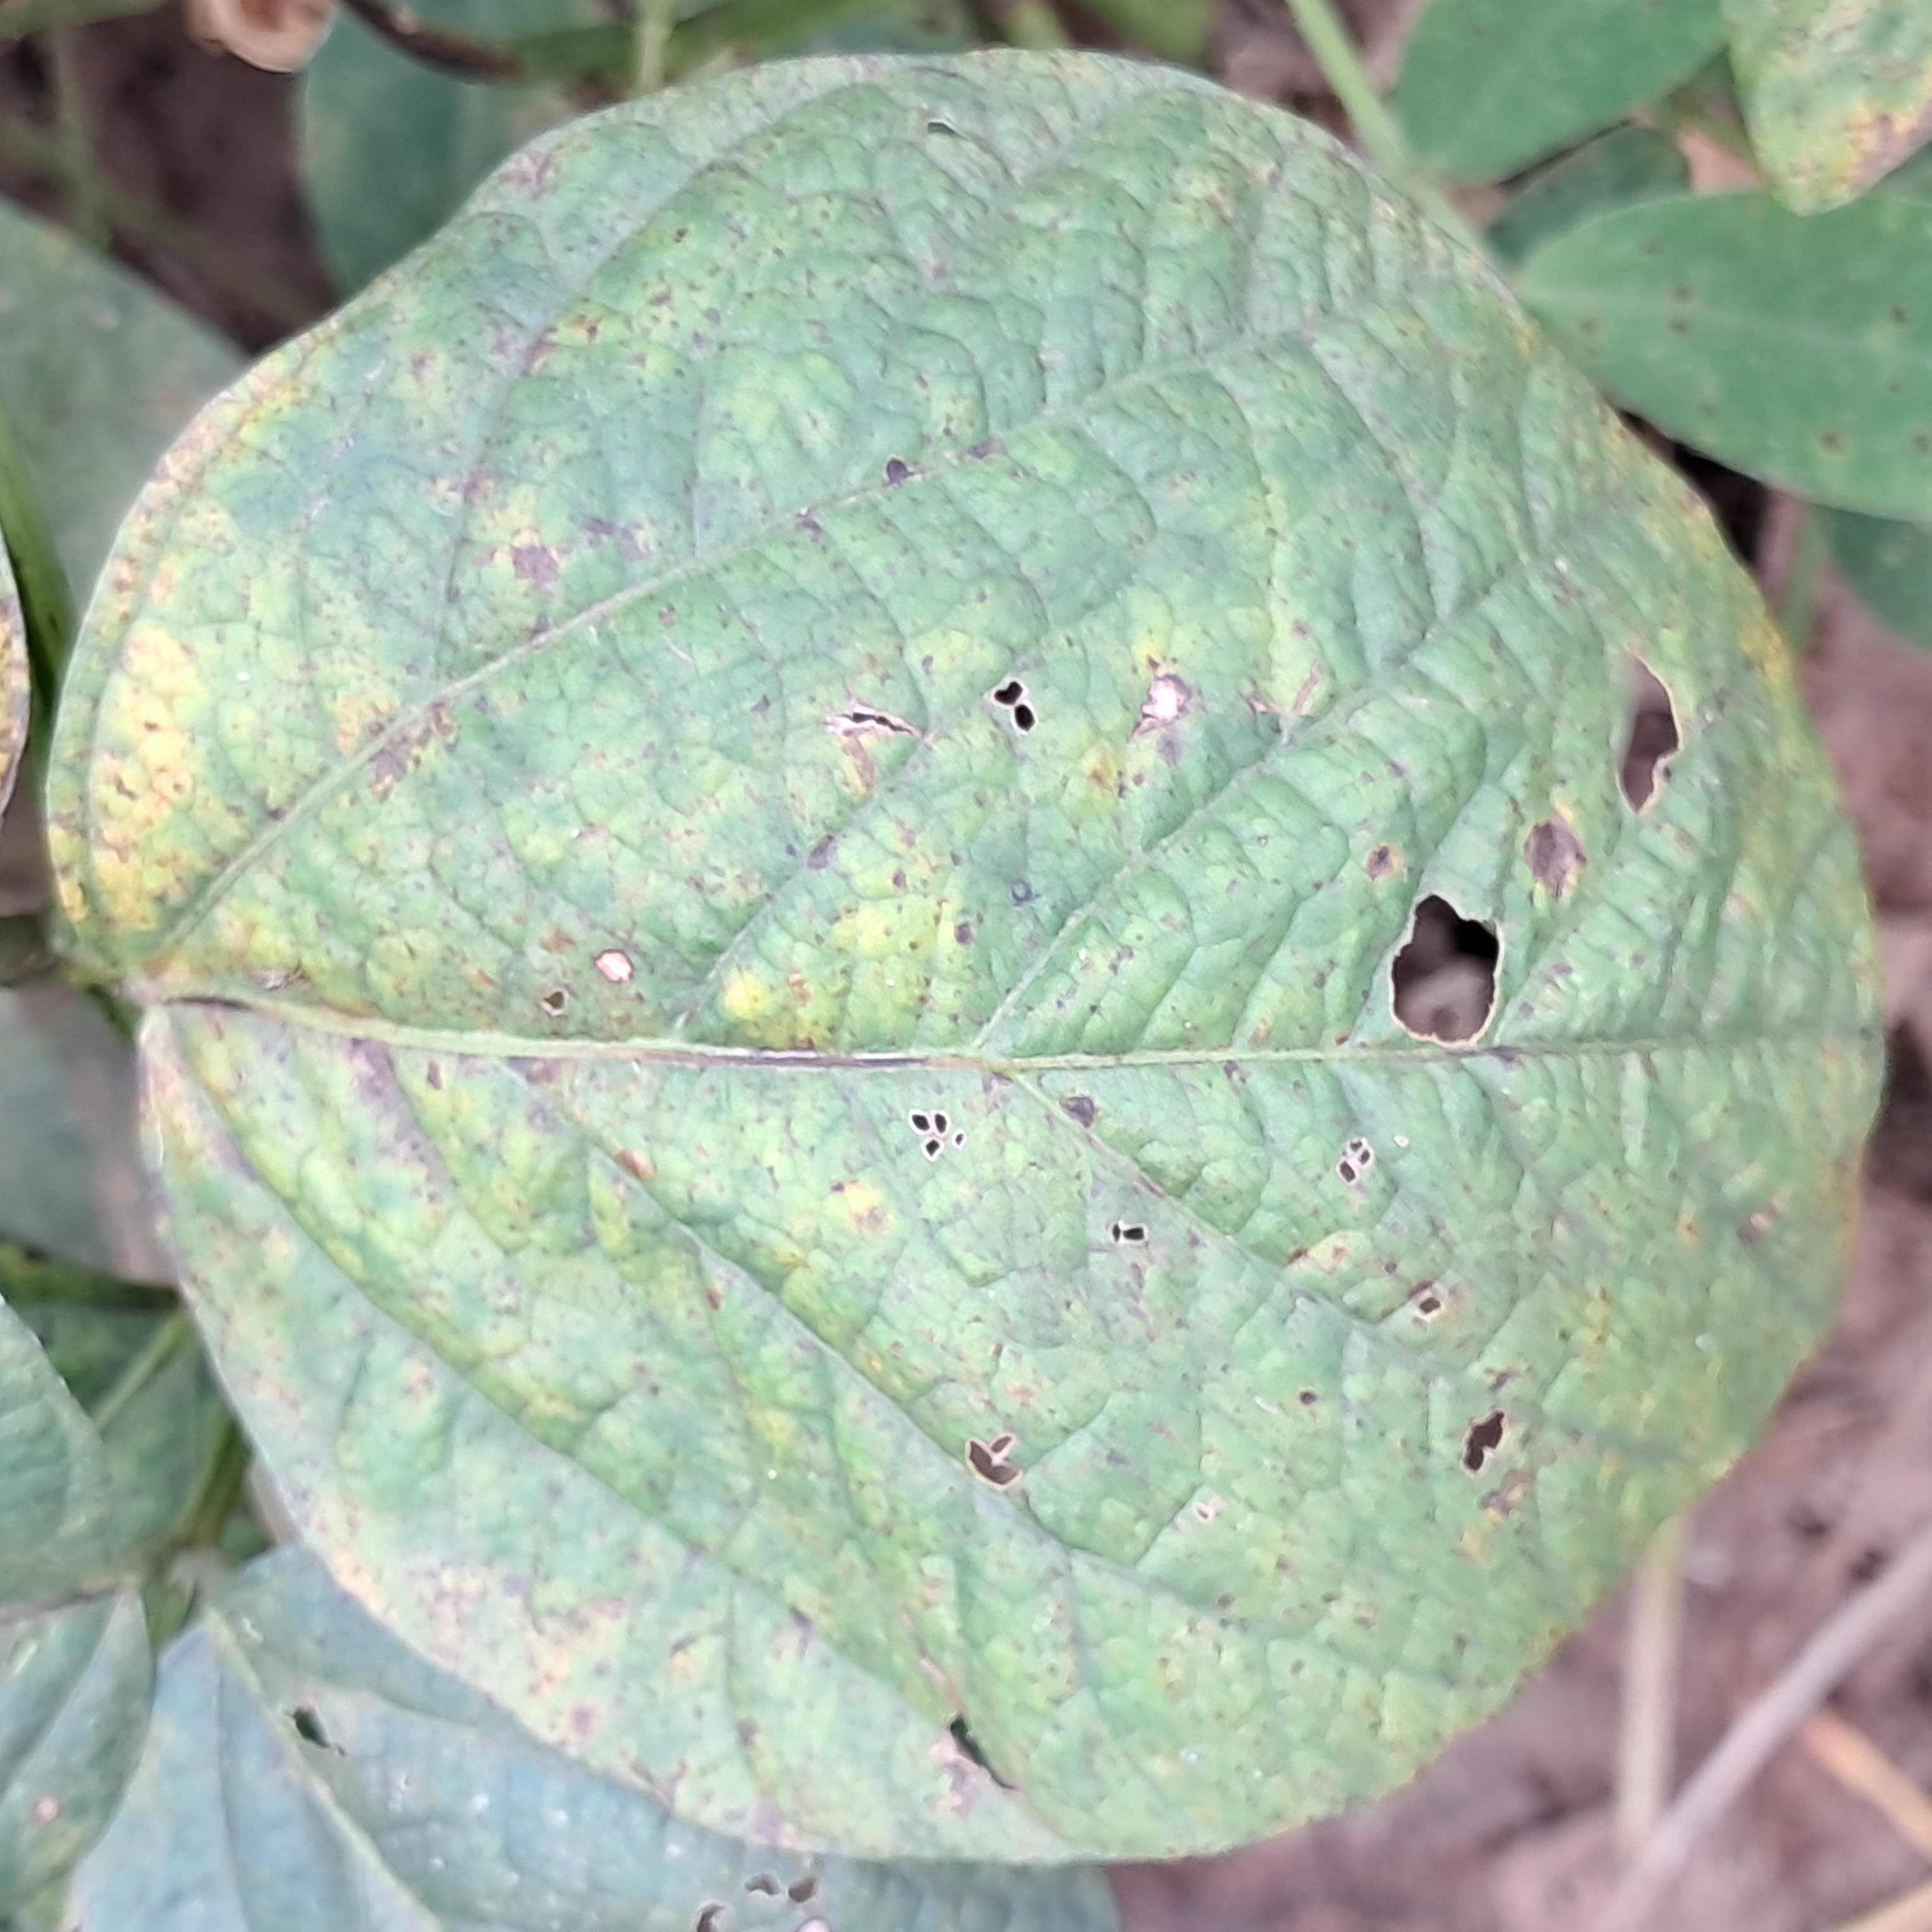
Label: Mosaic